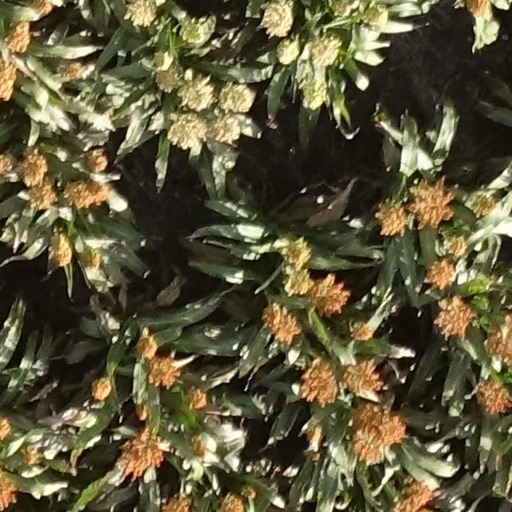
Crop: sorghum